Simran (film)

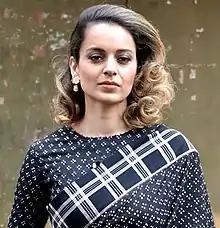
Kangana Ranaut's performance in "Simran" received praise from the film critics.

Rajeev Masand of CNN-IBN gave Simran 3 out of 5 stars, arguing that "There's ample meat in the story, yet the writing itself is weak. But it's a testament to Kangana's a full-liquified performance that Simran works despite these complaints."